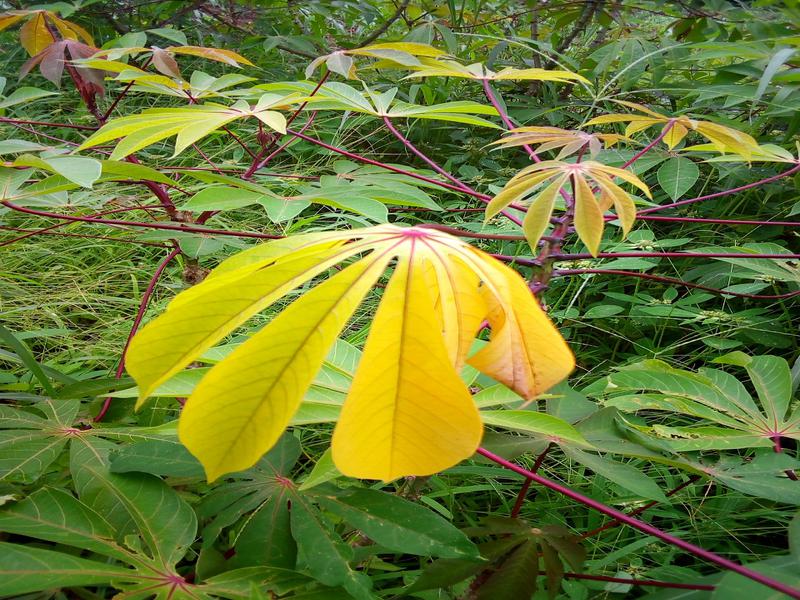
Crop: cassava
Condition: bacterial_blight